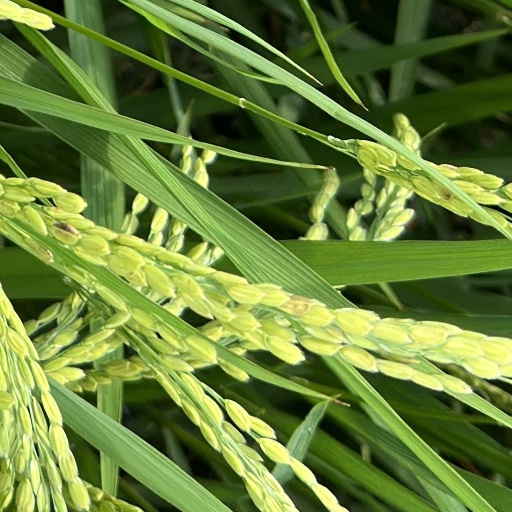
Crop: rice